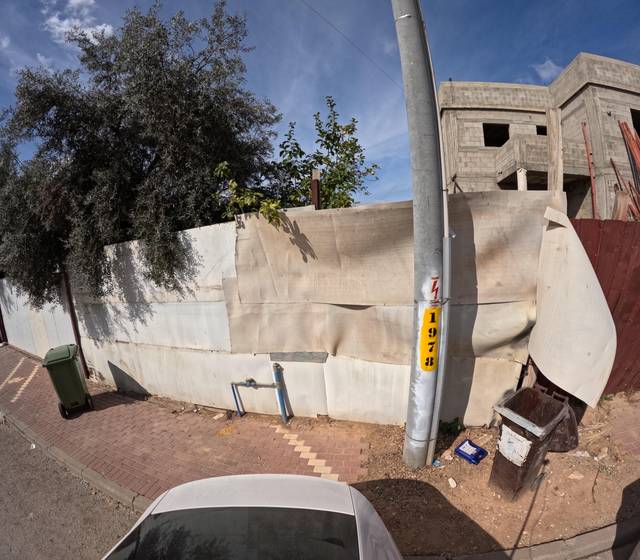
Region: Israel
Coordinates: 31.397, 34.743